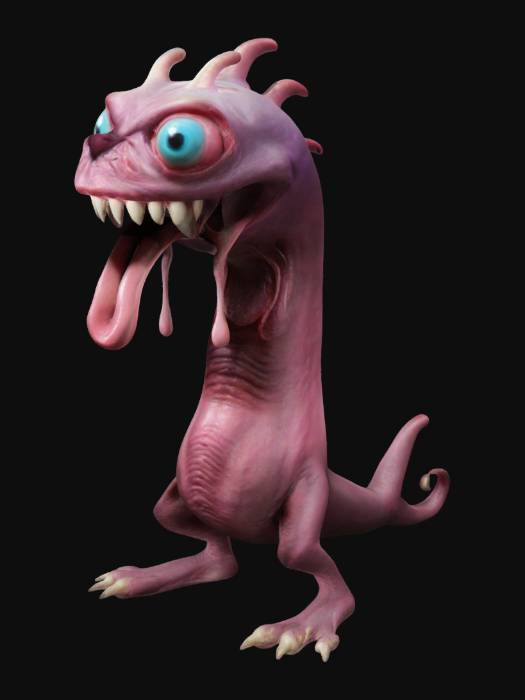
미적 점수 (1~10점): 6